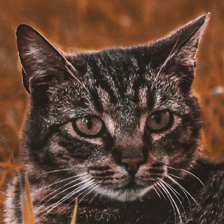
Label: animals